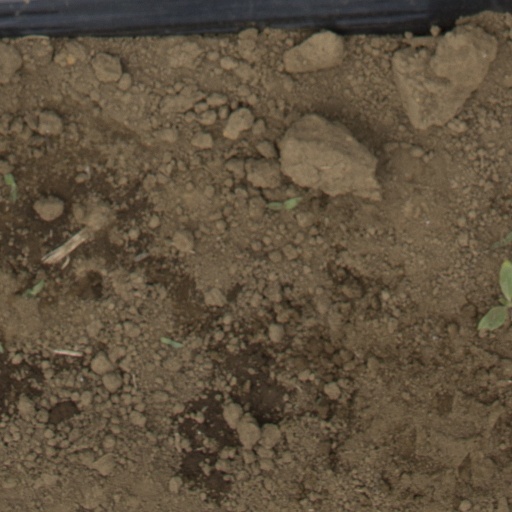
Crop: Jerusalem artichoke